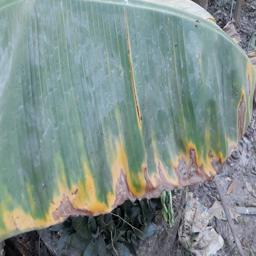
Label: POTASSIUM DEFICIENCY